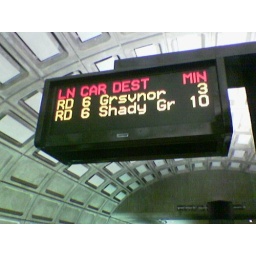
The metro signs show train length now, in the 'car' column.